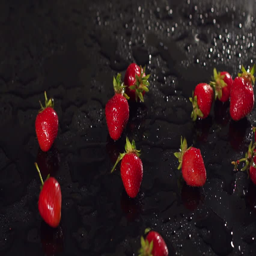
close - up of a strawberry falls into the black mirror surface with water drops , slow motion